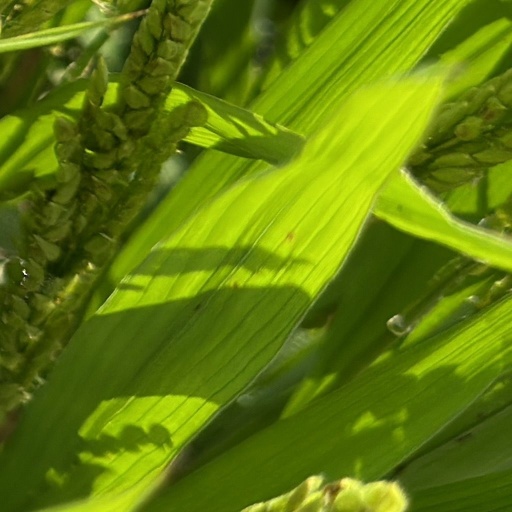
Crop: rice